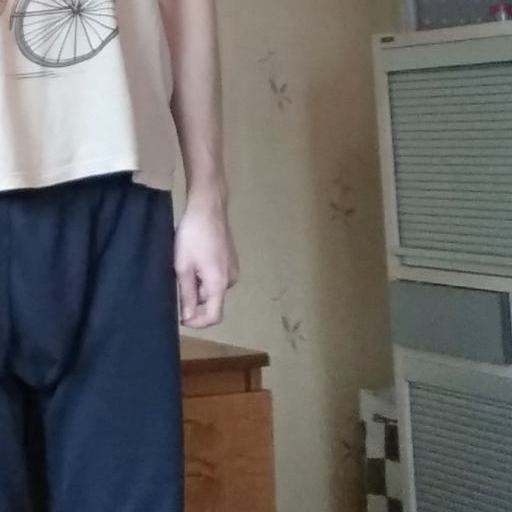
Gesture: no_gesture